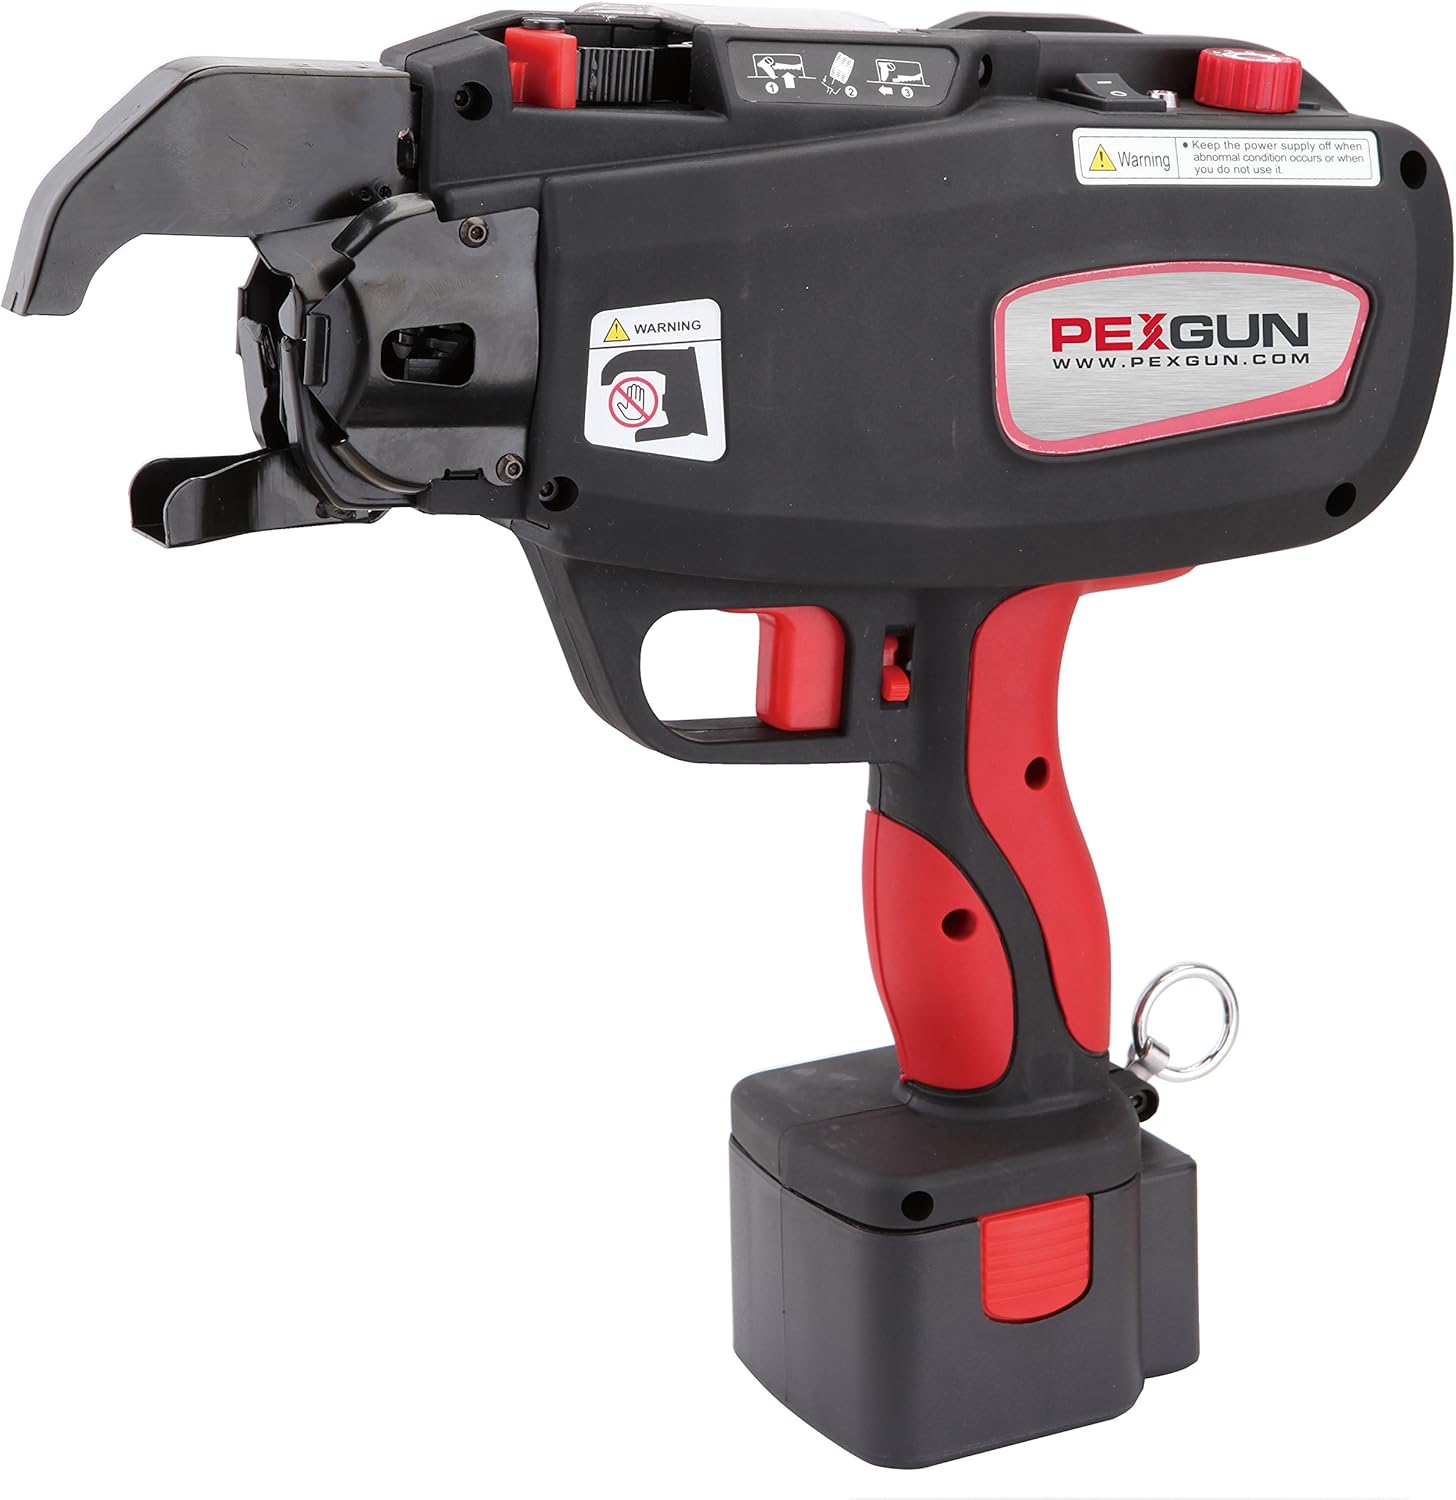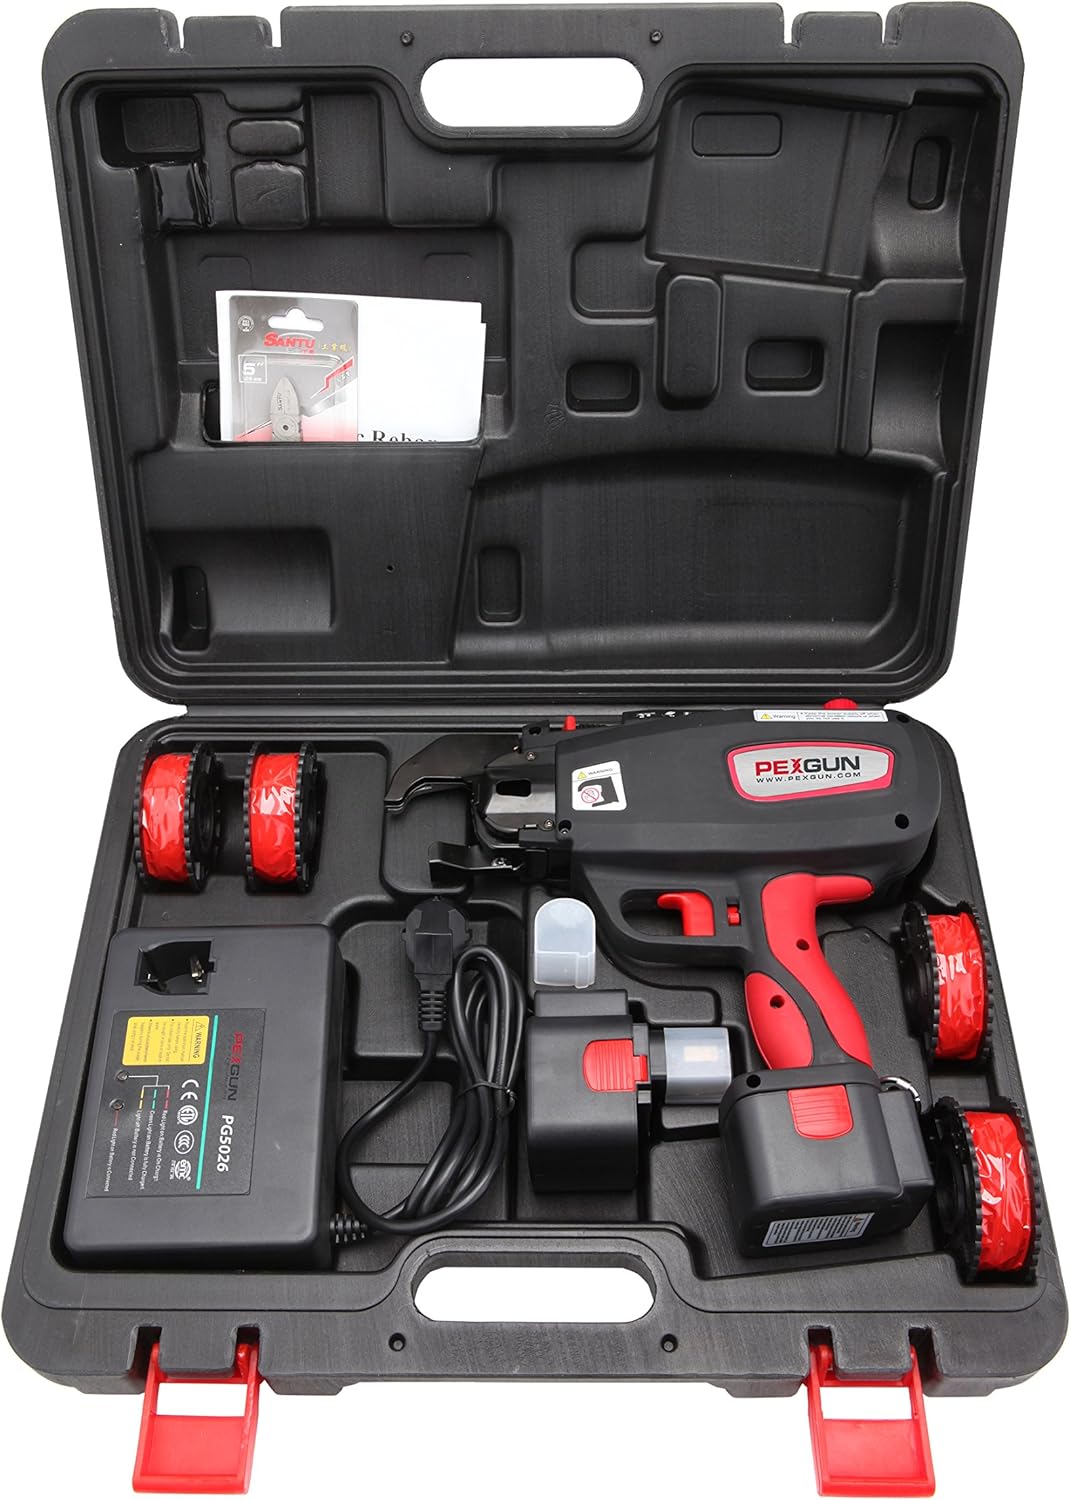
WYNOTT PEX Gun Complete Tool Kit PG101
Category: Tools & Home Improvement
PEX GUN PG101X Complete Kit. Includes PEXGUN PG101X, 18.4V Lithium batteries, battery charger, (3) coils of wire, wire cutter and case.
Features: Fastest | Easiest and Least expensive way to attach PEX pipe to wire mesh | One hand operation | Super Fast & Economical. | Over 4000 ties per battery charge.